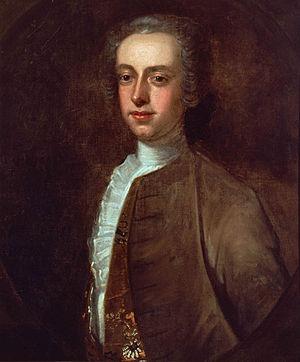
Thomas Hutchinson était le gouverneur de la province de la baie du Massachusetts entre 1771 et 1774. Il fit partie des loyalistes dans les années qui précédèrent la révolution américaine.
North End est un quartier de la ville de Boston dans l'État du Massachusetts, au nord-est des États-Unis. C'est le secteur le plus ancien de la cité, puisqu'il est habité depuis 1630. Le North End est un vieux quartier d'immigration qui a vu passer des Irlandais et des Juifs au XIXᵉ siècle, puis des Italiens au début du XXᵉ. Aujourd'hui encore, le quartier est réputé pour ses nombreux restaurants italiens, au même titre que Little Italy à New York, ou North Beach à San Francisco.